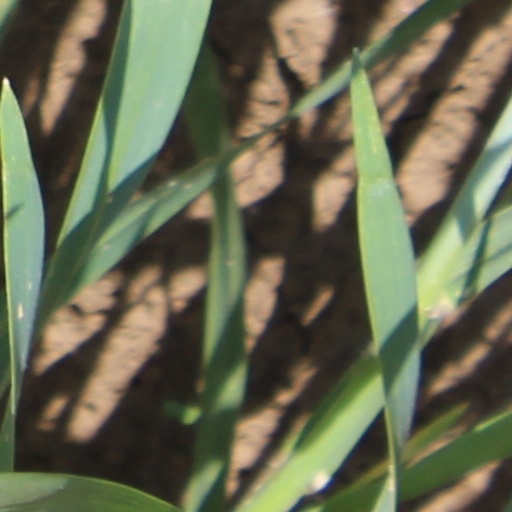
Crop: wheat